JetAudio

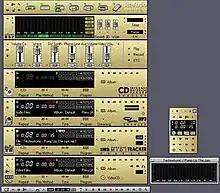
JetAudio version 4.81 EX

JetAudio 4’s graphical user interface was designed to look like a high-powered stereo rack and installed with an on-screen equalizer and remote control.